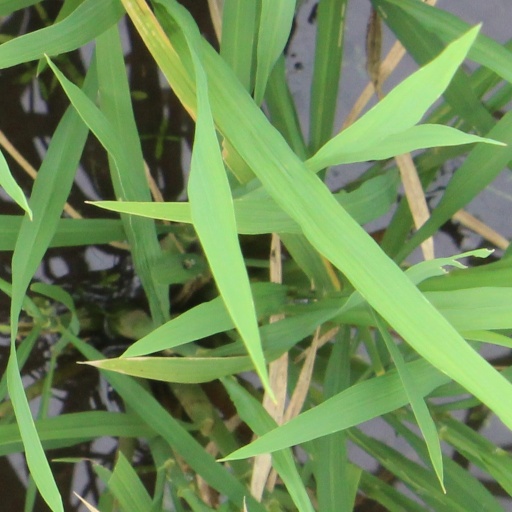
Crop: rice